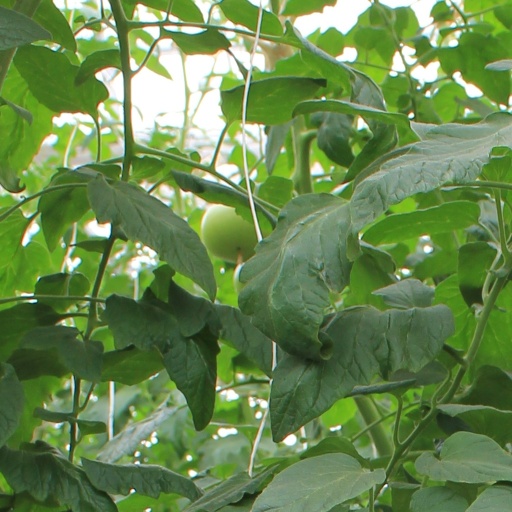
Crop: tomato